The Duke (2020 film)

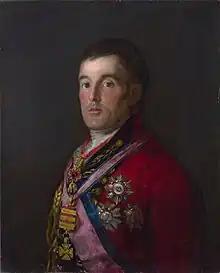
"Portrait of the Duke of Wellington" by Francisco de Goya

Sixty-year-old self-educated working-class Kempton Bunton appears in Court Number 1 at the Old Bailey, pleading not guilty to charges of stealing Goya's "Portrait of the Duke of Wellington" and its frame from the National Gallery in London.